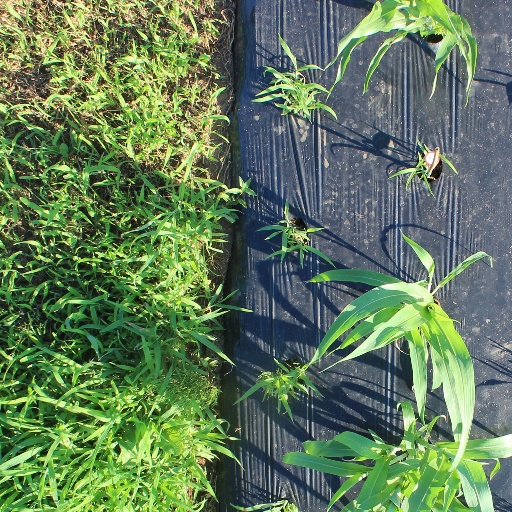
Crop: sorghum